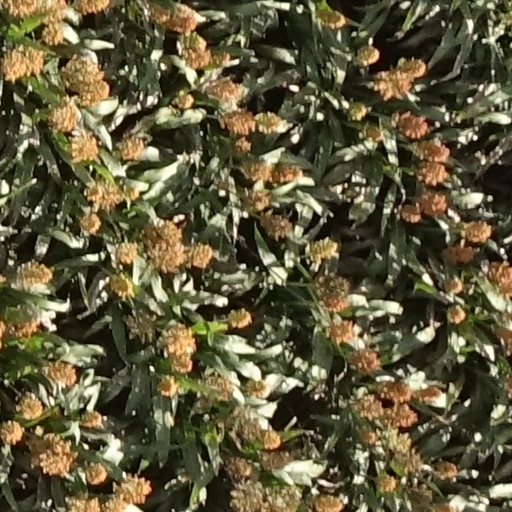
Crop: sorghum